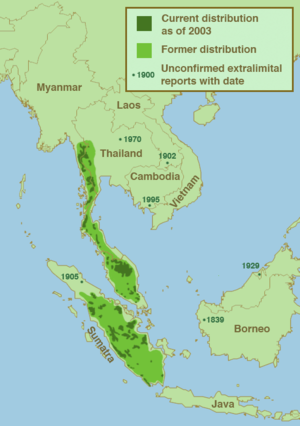
Le tapir de Malaisie, aussi appelé tapir d'Asie ou encore tapir à chabraque est l'une des cinq espèces de tapirs décrites.